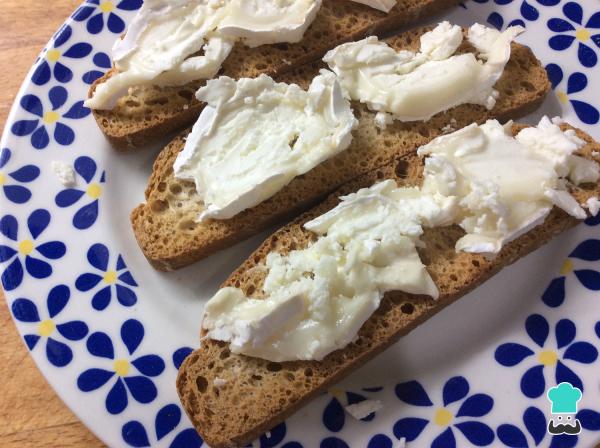
En primer lugar prepararemos la base de pan y queso de cabra, sobre el que descansará la manzana caramelizada. Si no es una tostada, te aconsejo que pases el pan previamente por la tostadora. A continuación extendemos el queso de cabra sobre cada rebanada.